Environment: real
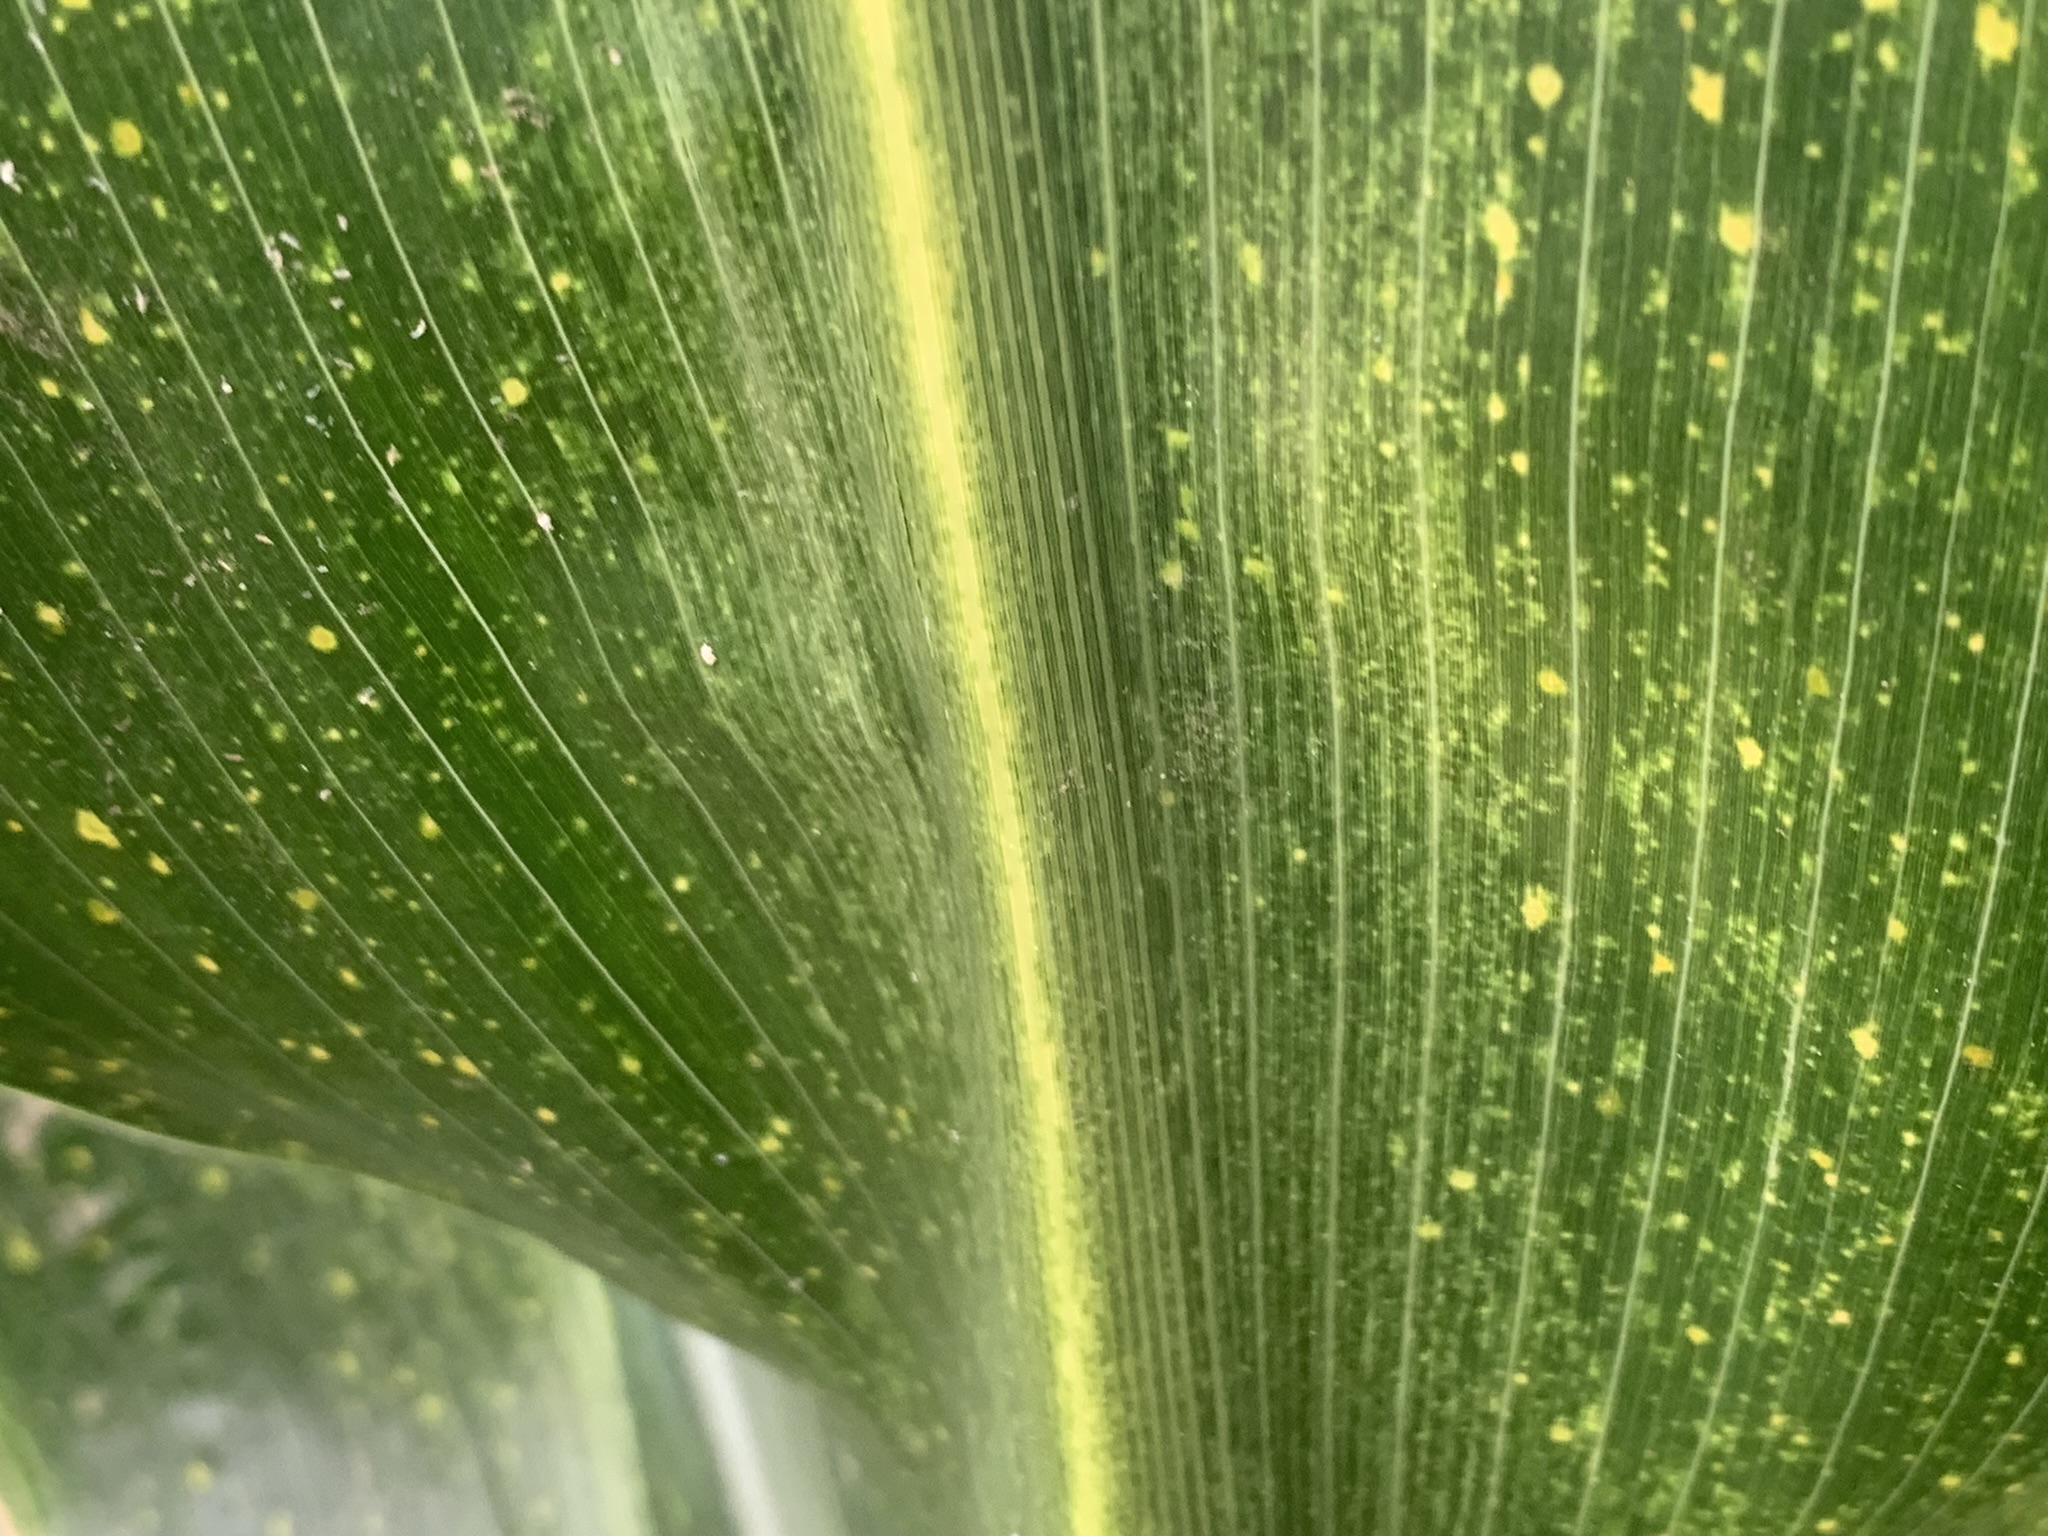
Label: lethal_necrosis